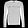
Label: Pullover